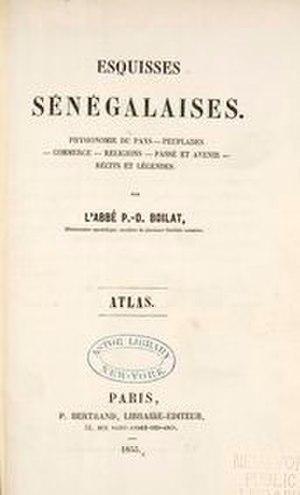
Page de garde de Esquisses sénégalaises